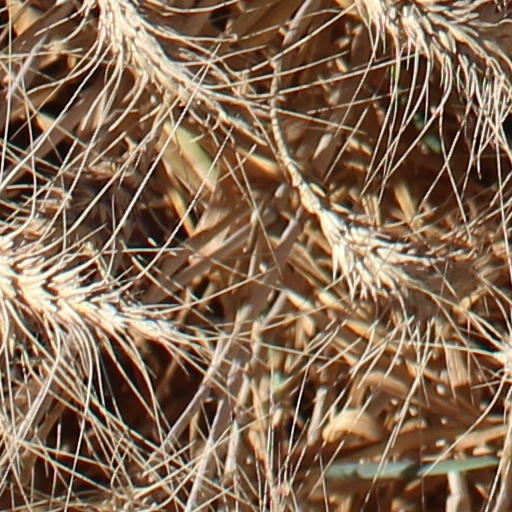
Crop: wheat